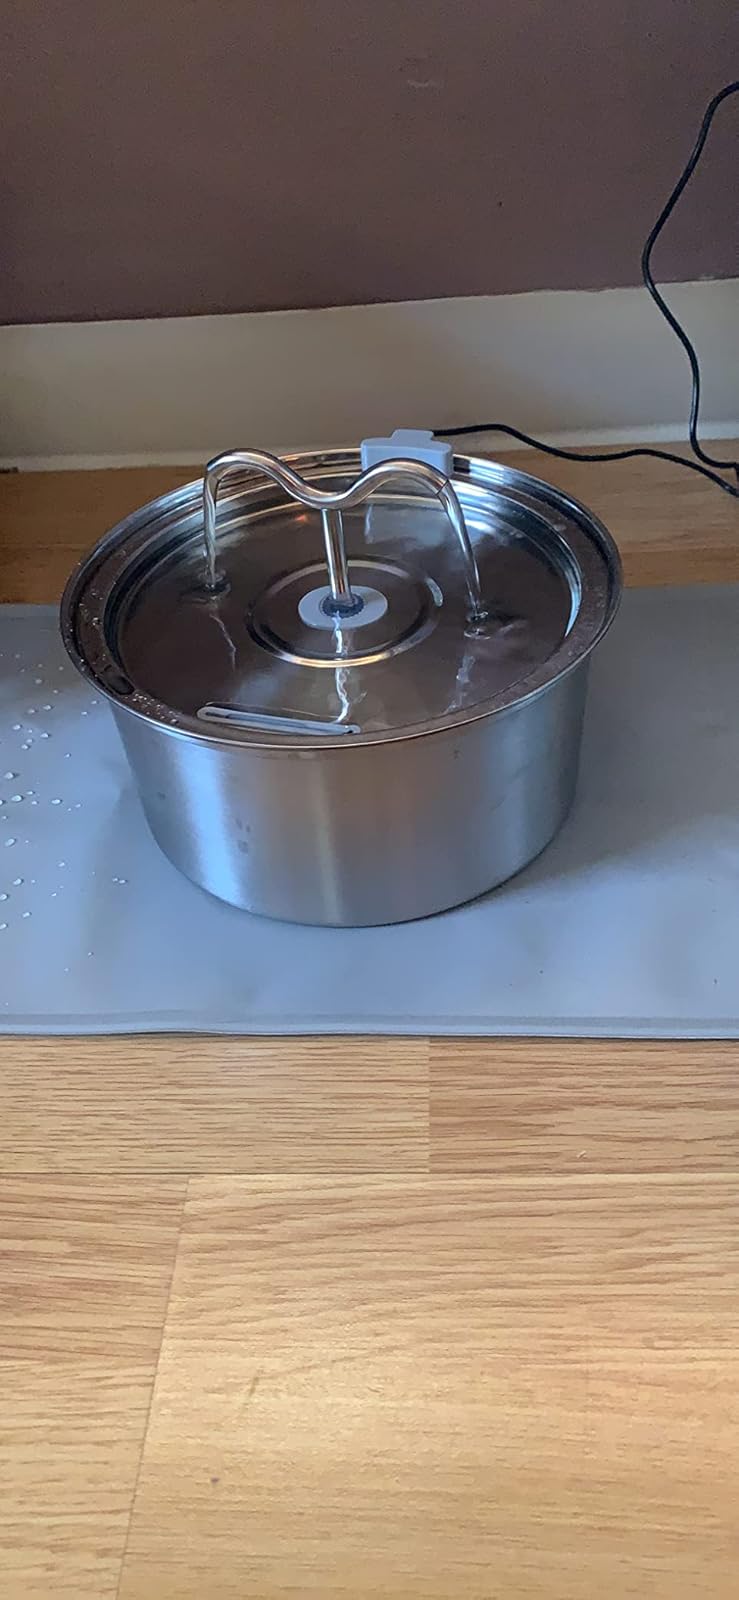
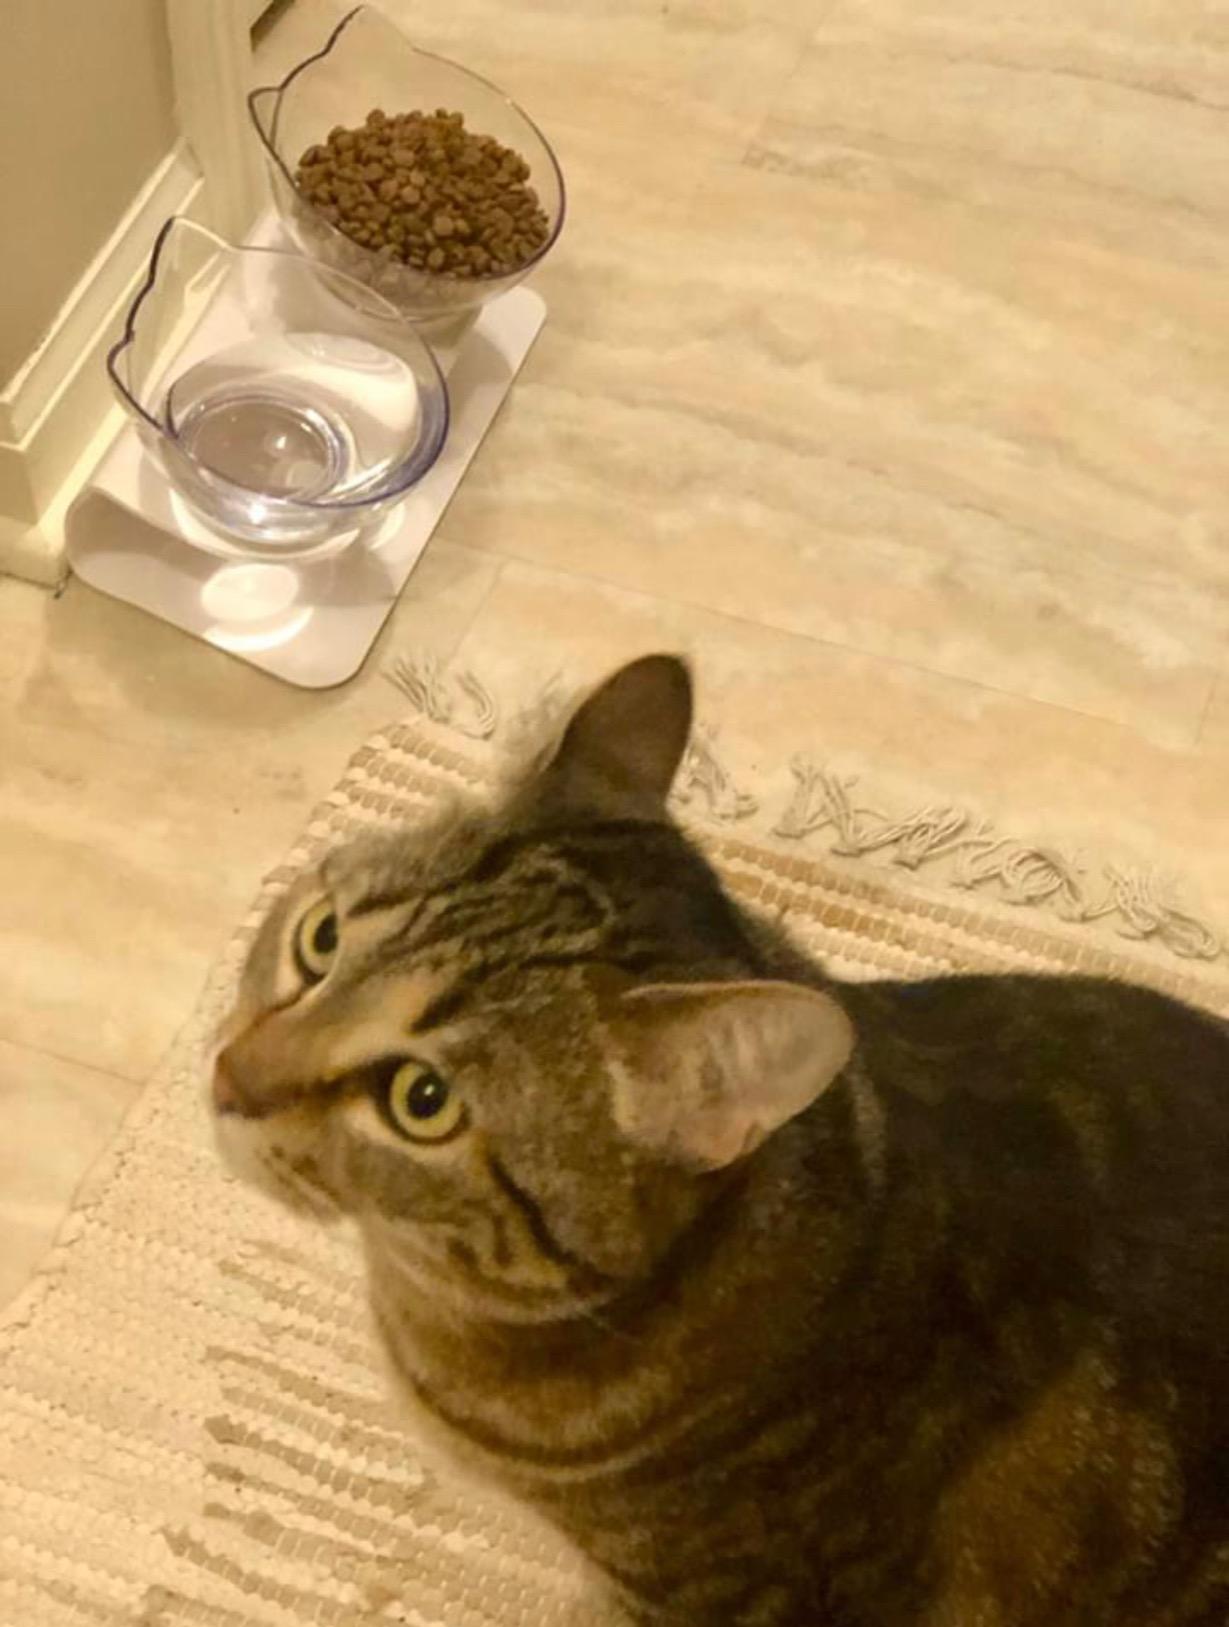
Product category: items_bowl
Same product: no